Palais Rothschild (Prinz-Eugen-Straße)

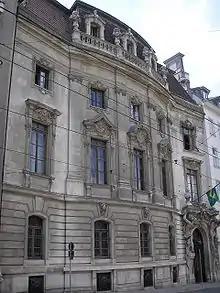
Palais Rothschild at Prinz-Eugen-Straße 26 in Vienna, 2006

The Palais Rothschild (at Prinz-Eugen-Straße 26) is a former palatial residence in Vienna, Austria. It was one of five Palais Rothschild in the city that were owned by members of the Rothschild banking family of Austria.